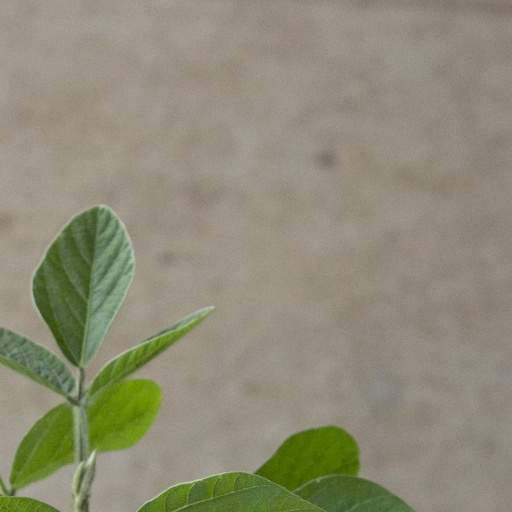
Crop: soybean